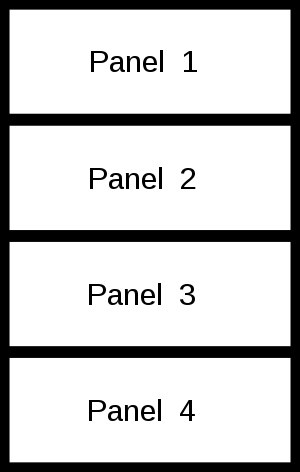
Yonkoma
Traditionelt yonkoma-layout.
Yonkoma manga er et format for tegneseriestriber med fire lige store billeder, oftest i lodret nedadgående rækkefølge. Afhængig af publikationen de bliver udgivet i, kan der dog også af og til være eksempler med en 2x2 opstilling, der så læses fra højre mod venstre. Yonkoma kan offentliggøres enkeltvis i f.eks. aviser, men de mere populære offentliggøres typisk flere sammen over 6-8 sider som kapitler i mangamagasiner for senere at blive samlet i bind. De enkelte yonkoma vil typisk have en afsluttende pointe, men ved at bringe flere sammen kan de også bruges til at fortælle små historier.